Red Burn

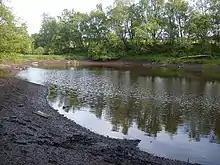
Glencryan Reservoir

The Red Burn is one of two main streams which flow out of Cumbernauld. The Scottish New Town’s name derives from the Gaelic for "the meeting of the waters" and there is broad agreement that one of these waters is the Red Burn.